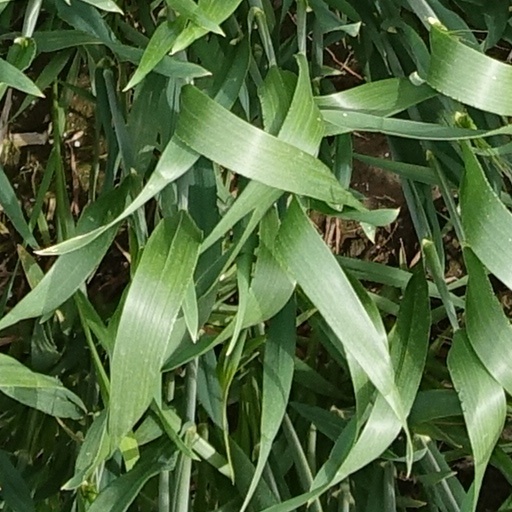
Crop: wheat